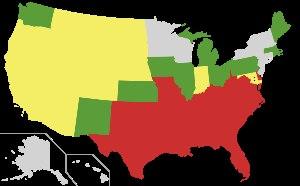
Le mariage interracial aux États-Unis a été complètement légalisé dans tout le pays depuis la décision Loving v. Virginia de la Cour suprême en 1967 qui a jugé les lois contre le métissage inconstitutionnelles, même si de nombreux États ont choisi de légaliser le mariage interracial avant cette date.